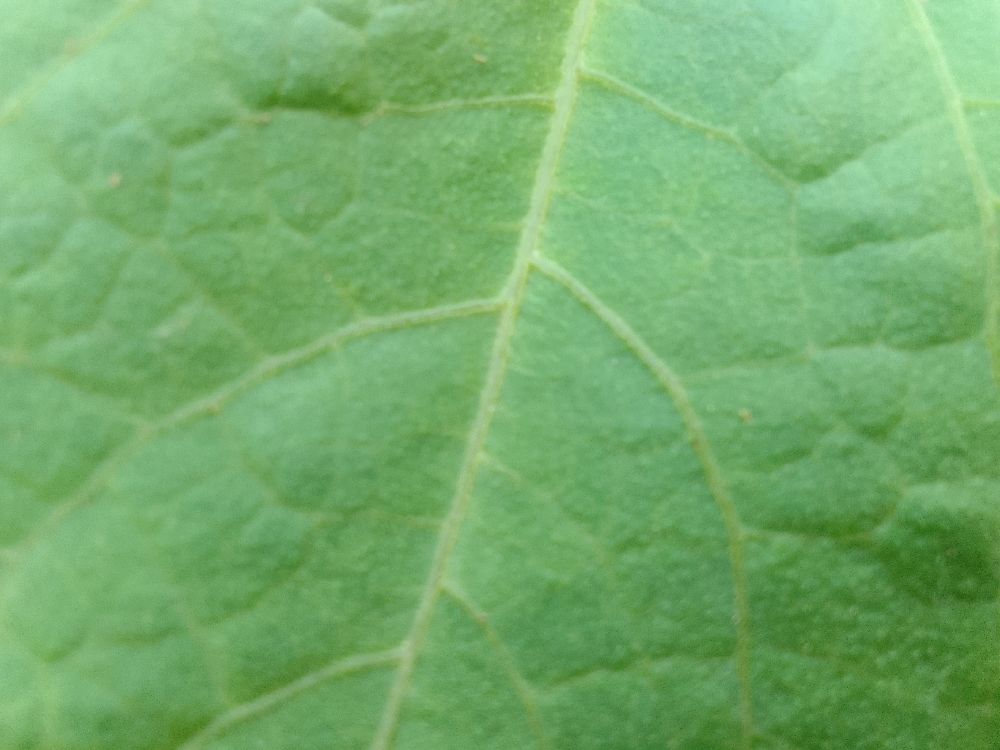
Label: healthy